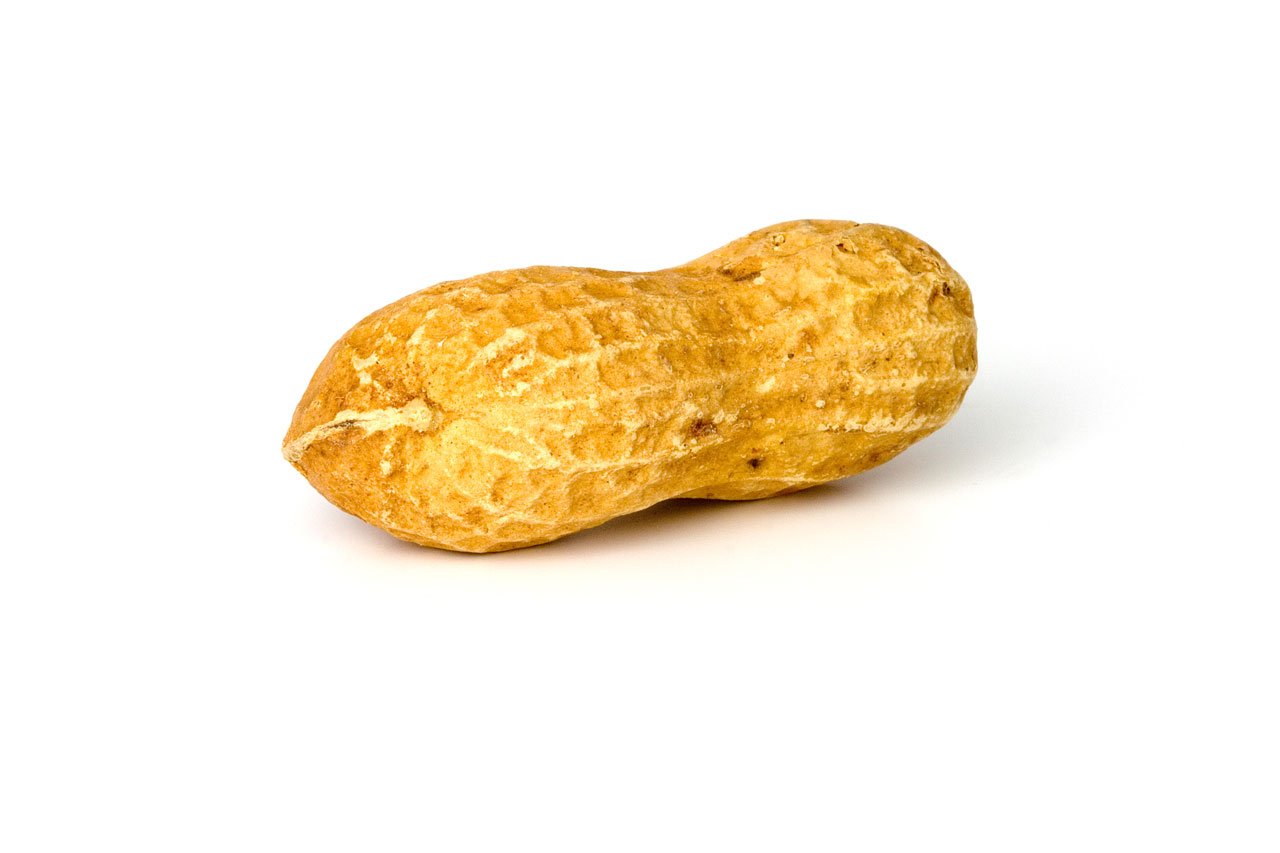
plant, fruit, food, produce, brown, nut, yellow, peanuts, peanut, whole, flowering plant, junk food, land plant